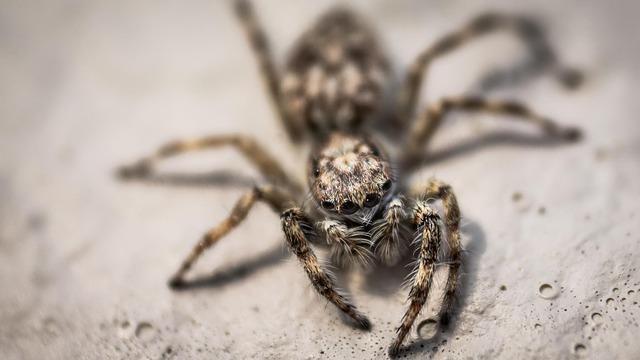
spider